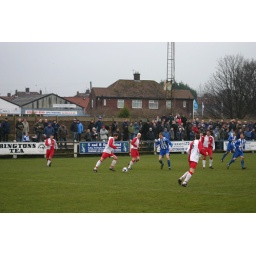
Poole clear the ball early in the game